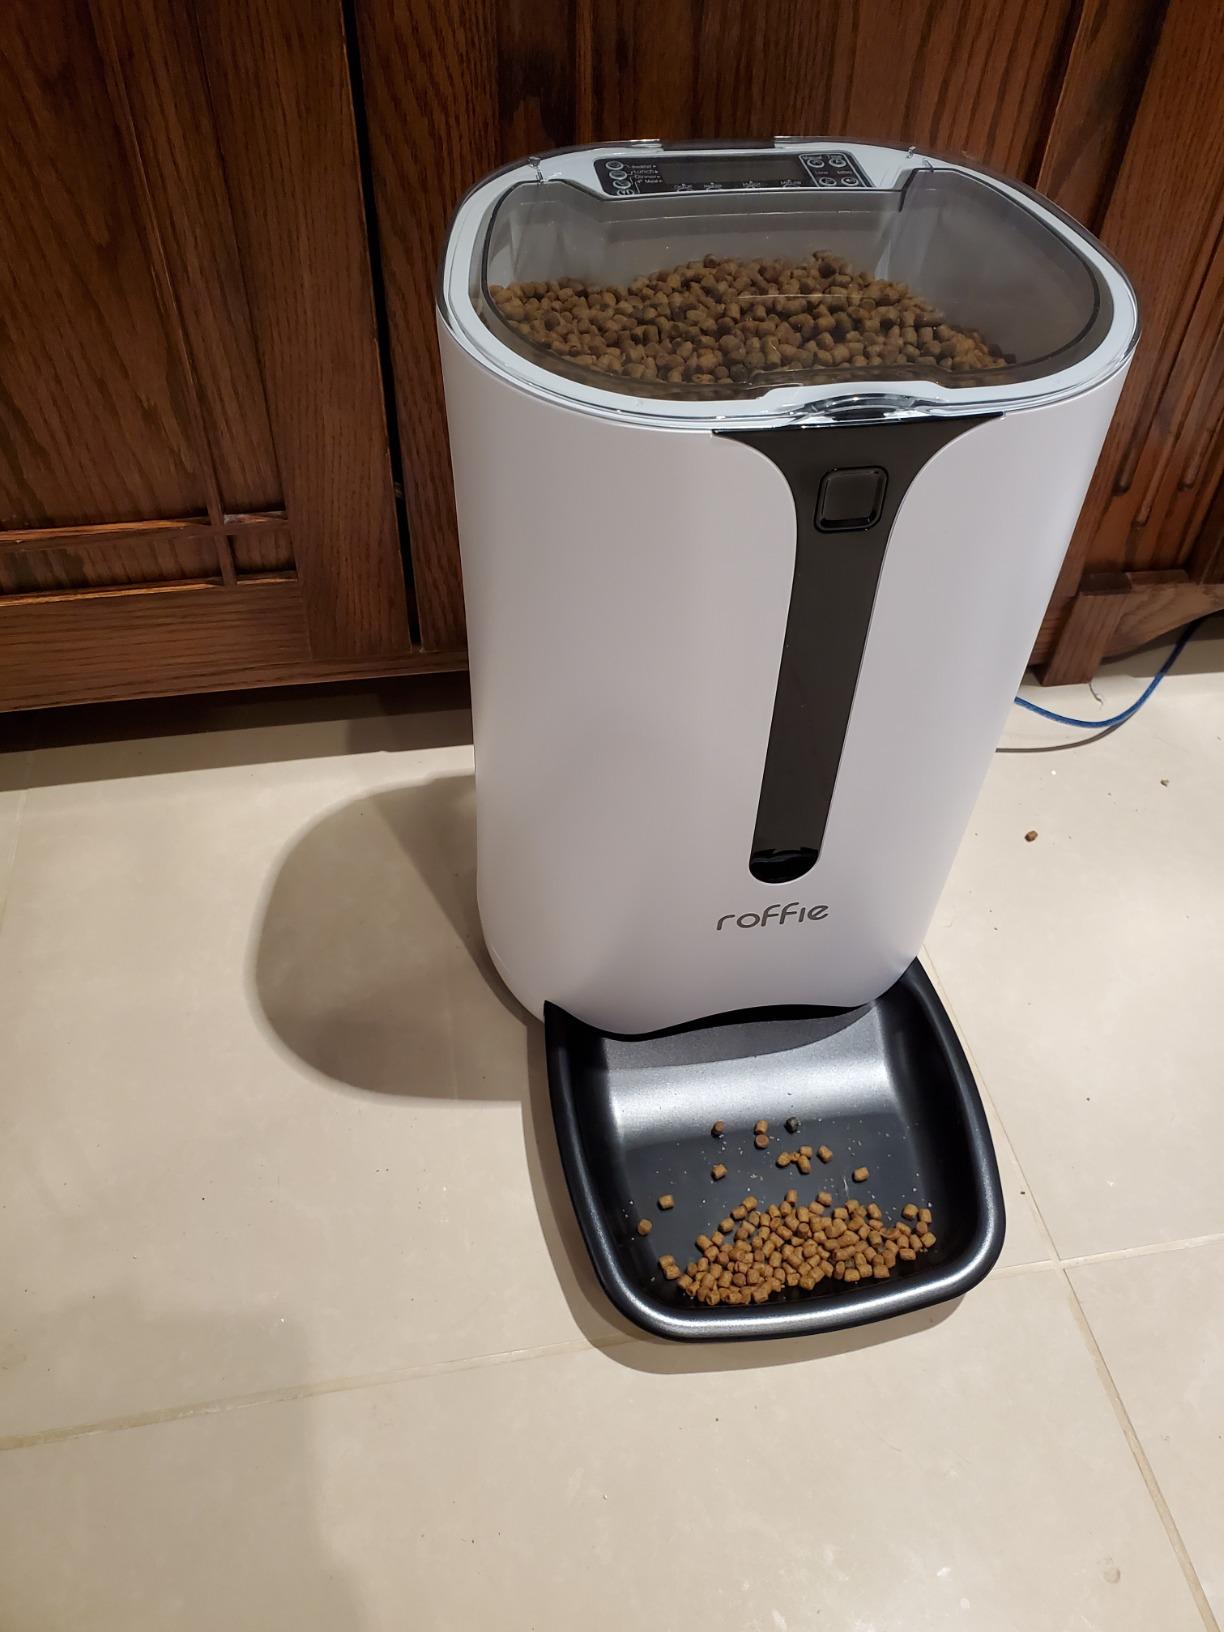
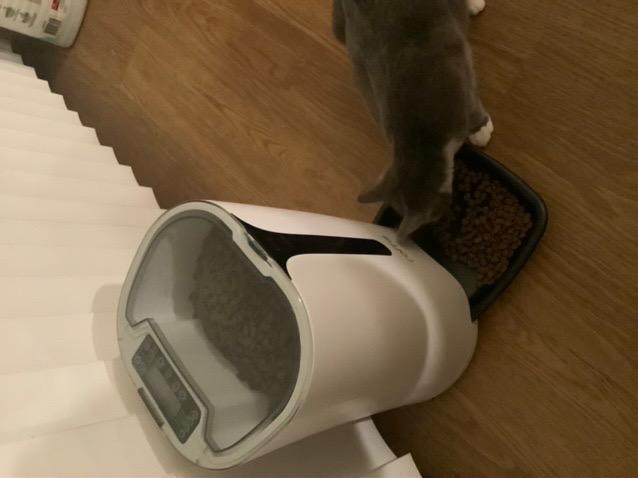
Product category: items_feeder
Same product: yes